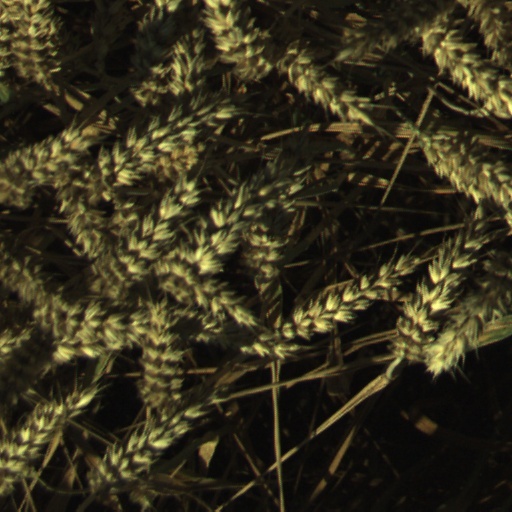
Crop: wheat